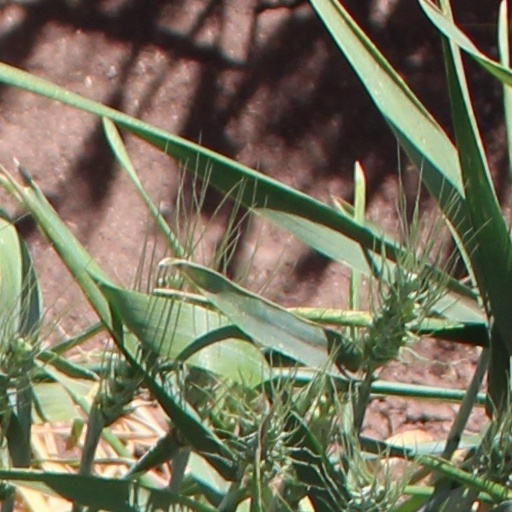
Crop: wheat